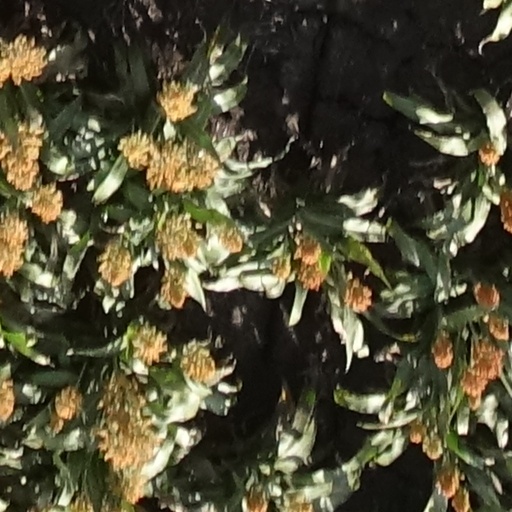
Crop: sorghum